IT disaster recovery

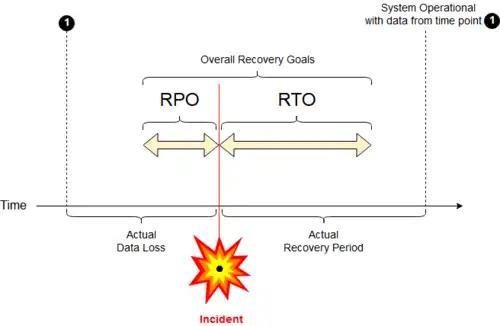

RTO is a complement of RPO. The limits of acceptable or "tolerable" ITSC performance are measured by RTO and RPO in terms of time lost from normal business process functioning and data lost or not backed up during that period.